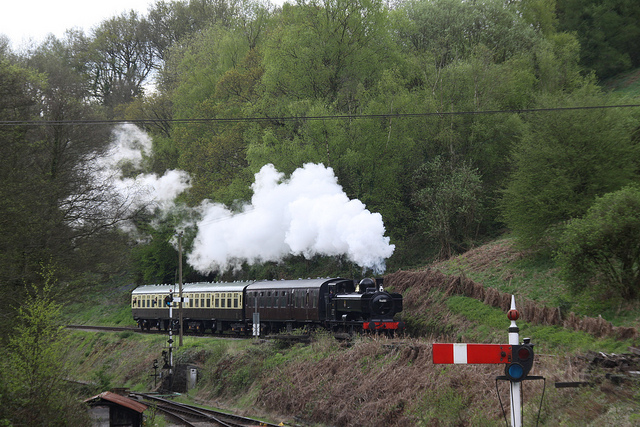
A steam engine train on tracks by a green forest.

a steam train going down the tracks throw the forest.

A  coal train going down the train tracks.

a steam locomotive running down the  train track

A train bellowing smoke from it's stack in the forest.